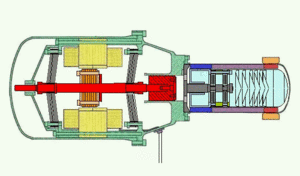
Le moteur Stirling est un moteur à combustion externe et à fluide de travail en cycle fermé. Le fluide est un gaz soumis à un cycle comprenant quatre phases : chauffage isochore, détente isotherme, refroidissement isochore, enfin compression isotherme.
La micro-cogénération, aussi appelée micro CHP, désigne un système de cogénération de très petite puissance électrique.